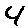
Label: 4